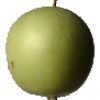
Label: apple_granny_smith